Knowles Shaw

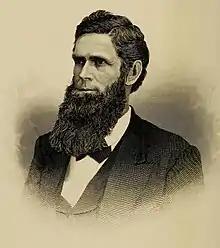
Shaw as depicted in "The Life of Knowles Shaw, Singing Evangelist", 1879

Shaw died in a train wreck in McKinney, Texas, and a Methodist minister on board said that Shaw saved his life in the wreck. He was buried in East Hill Cemetery in Rushville, Indiana. His last words were: "It is a grand thing to rally people to the Cross of Christ."